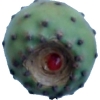
Label: cactus_fruit_green